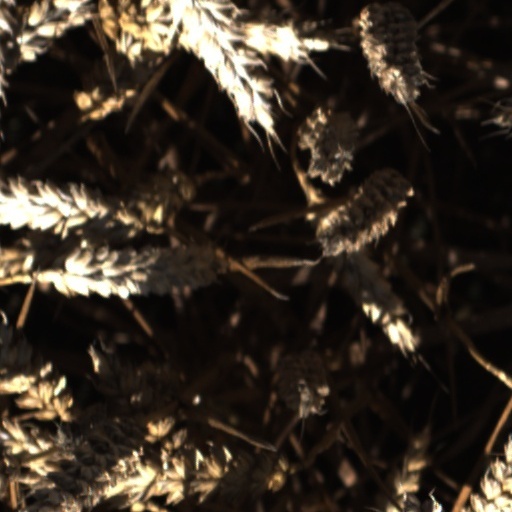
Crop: wheat